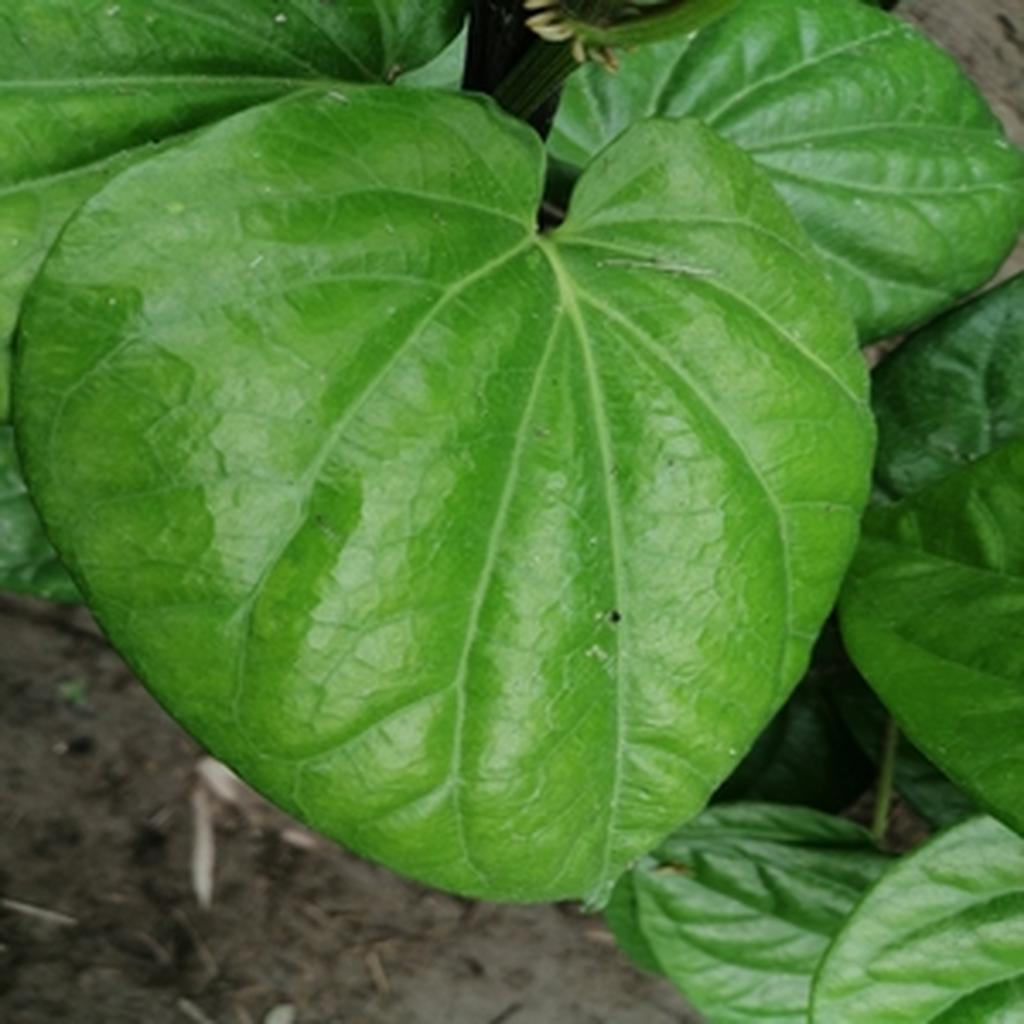
Label: Healthy_Leaf